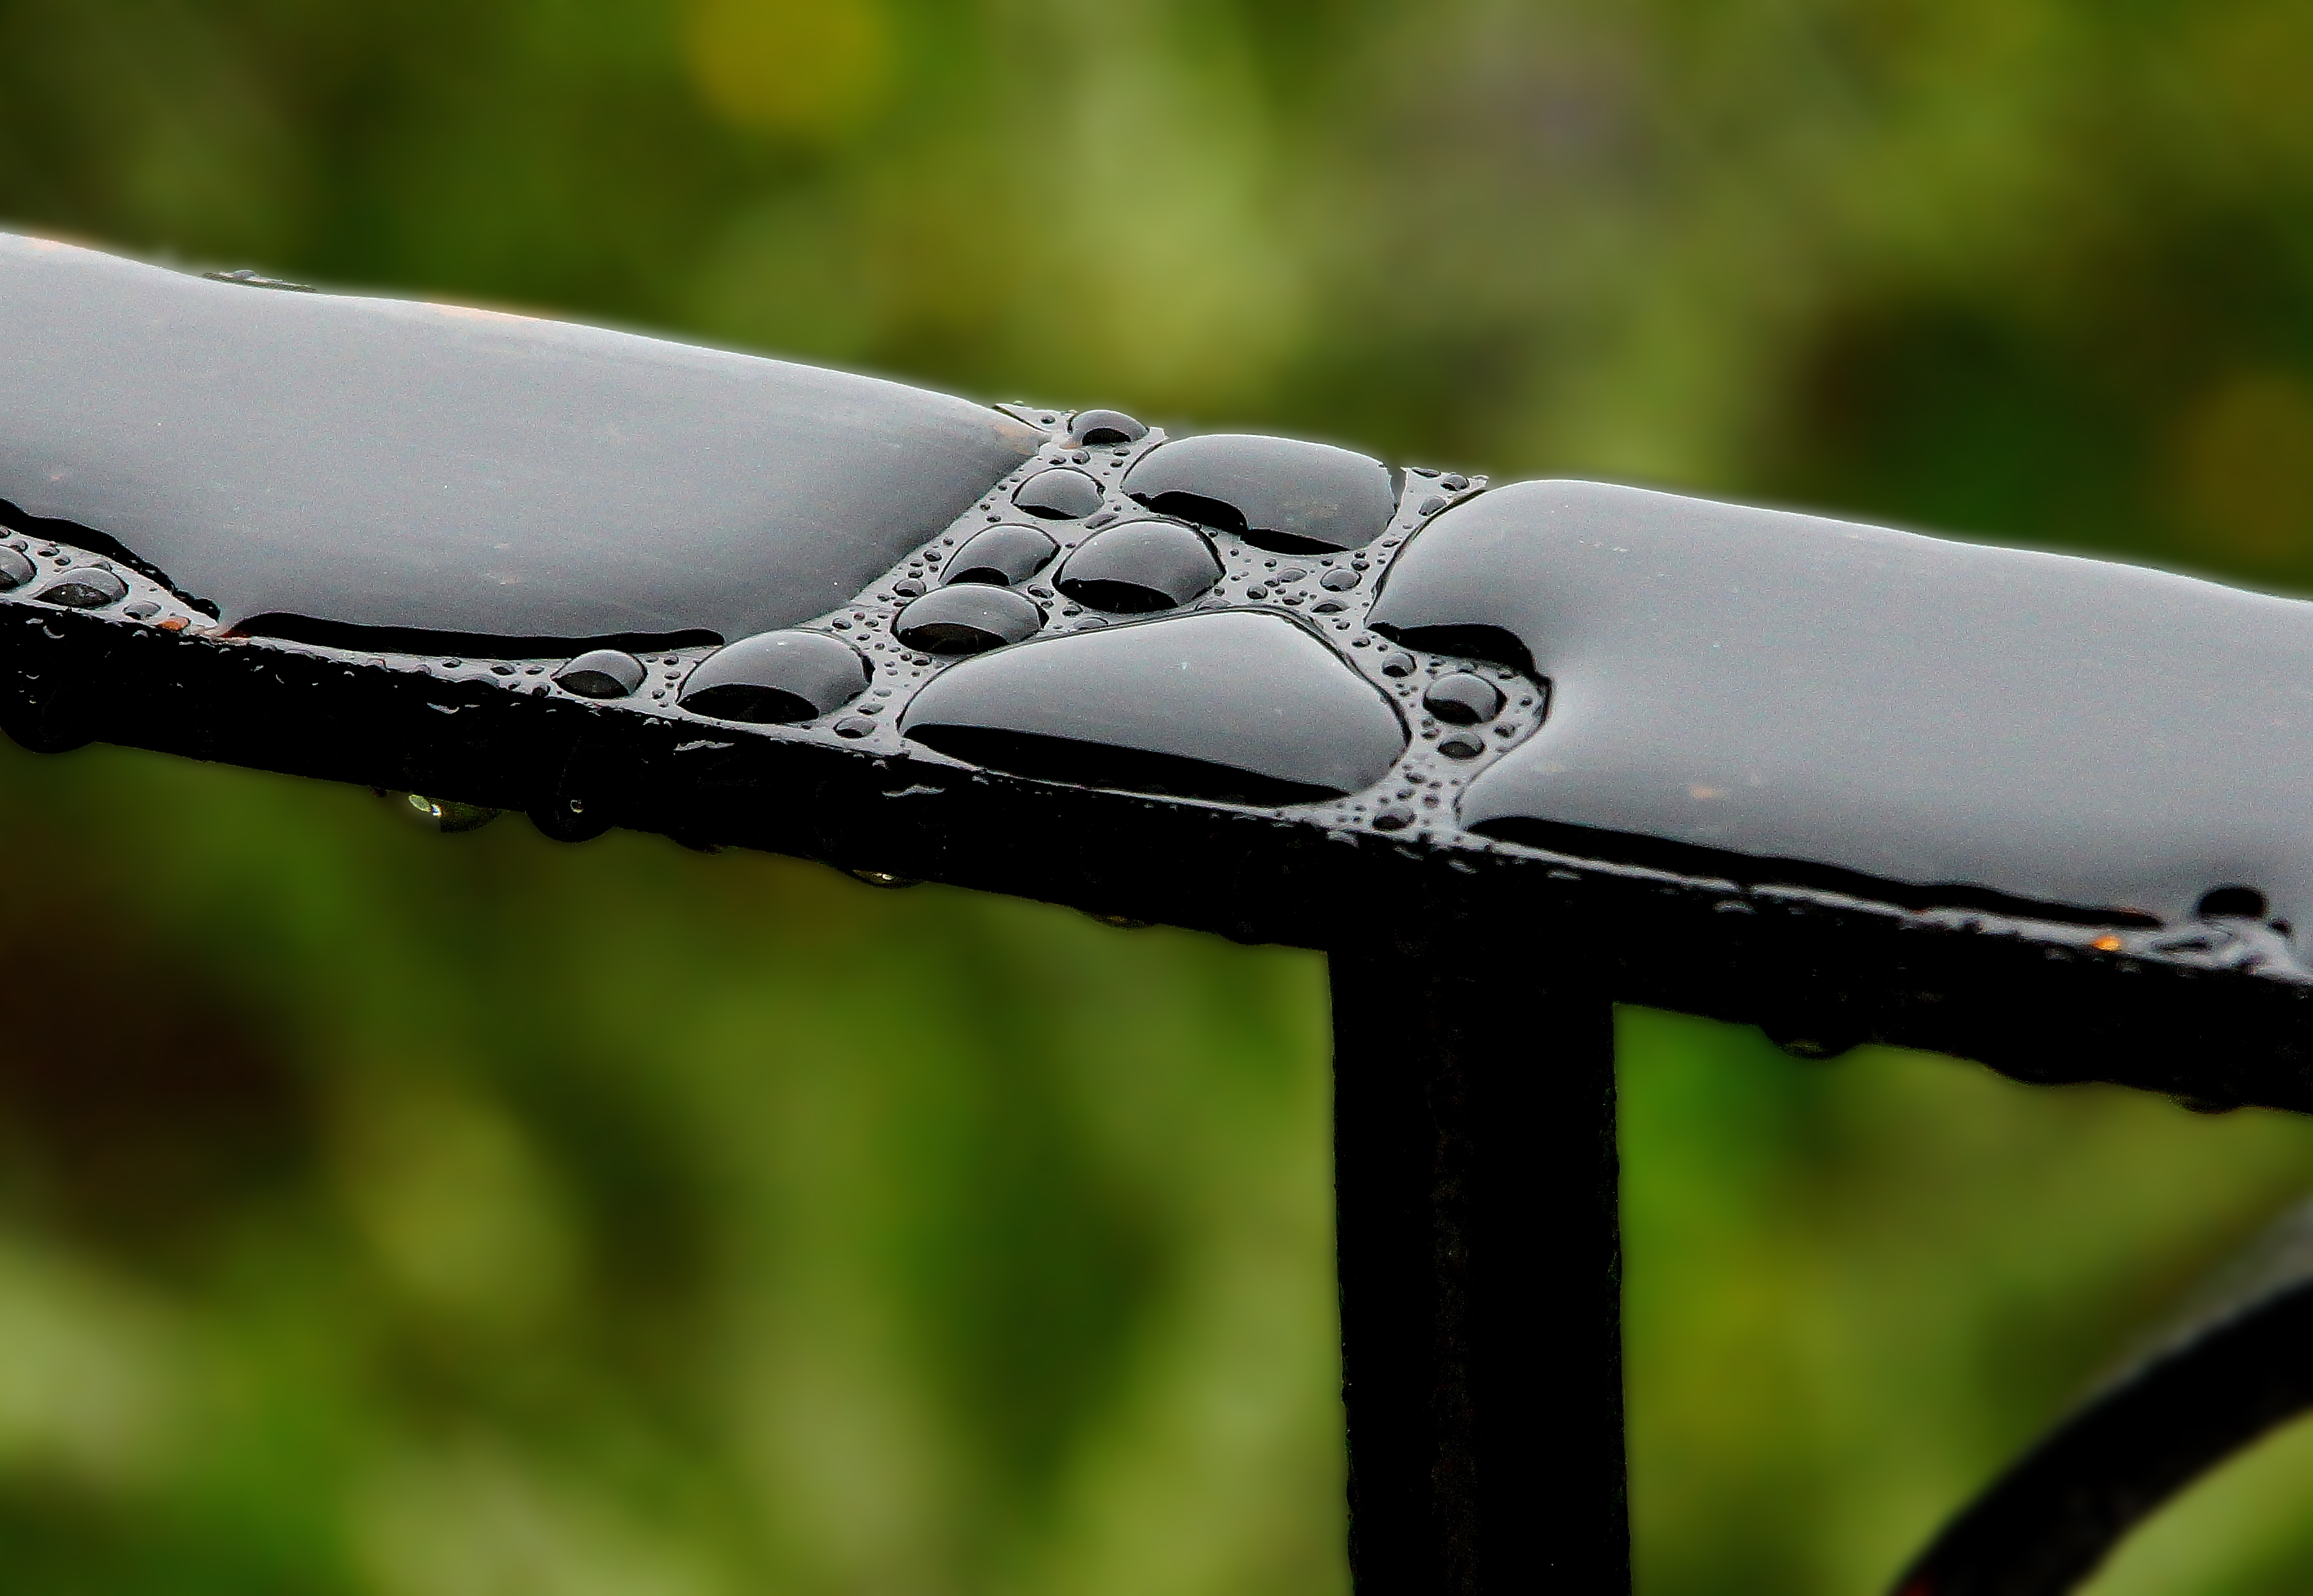
grass, branch, leaf, photo, green, black, close up, a77, g, ggl1, gaby1, xovesphoto, varios, some, xelodegalicia, sonya77v, sonyslta77v, tamrom24135, macro photography, gabrielcoru a